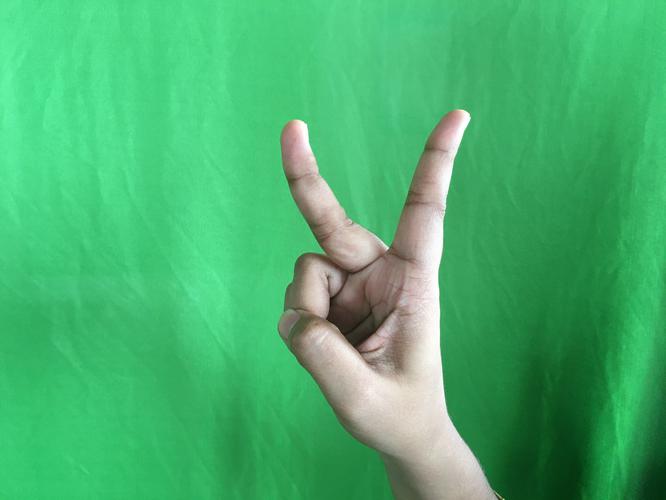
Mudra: Katrimukha
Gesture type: single_hand